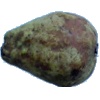
Label: Pear Stone 1